Bibiana Beglau

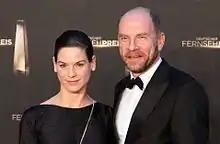
Bibiana Beglau at the awards for the Deutscher Fernsehpreis in 2012

Since 1996 she has repeatedly played leading roles in leading theatres in the German-speaking world. She has worked at the Burgtheater Vienna, the Schaubühne Berlin, the Schauspielhaus Zurich, the Düsseldorfer Schauspielhaus, the Thalia Theater Hamburg and the Volksbühne Berlin. The performance of Nothing hurts at the Kampnagelfabrik was invited to the Berlin Theatertreffen in 2000. [2]